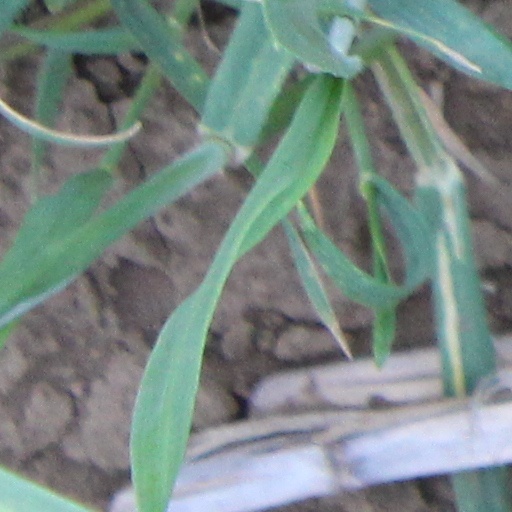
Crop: wheat